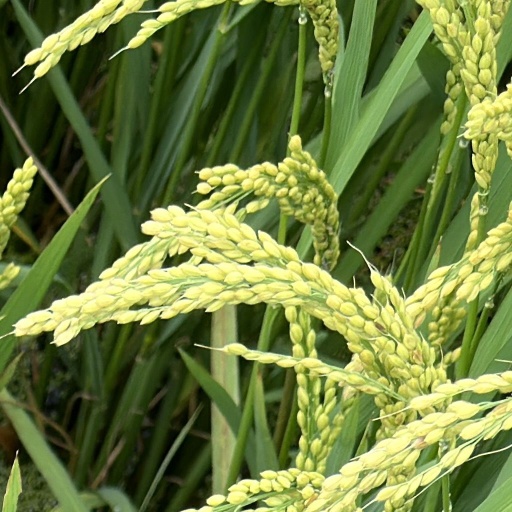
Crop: rice